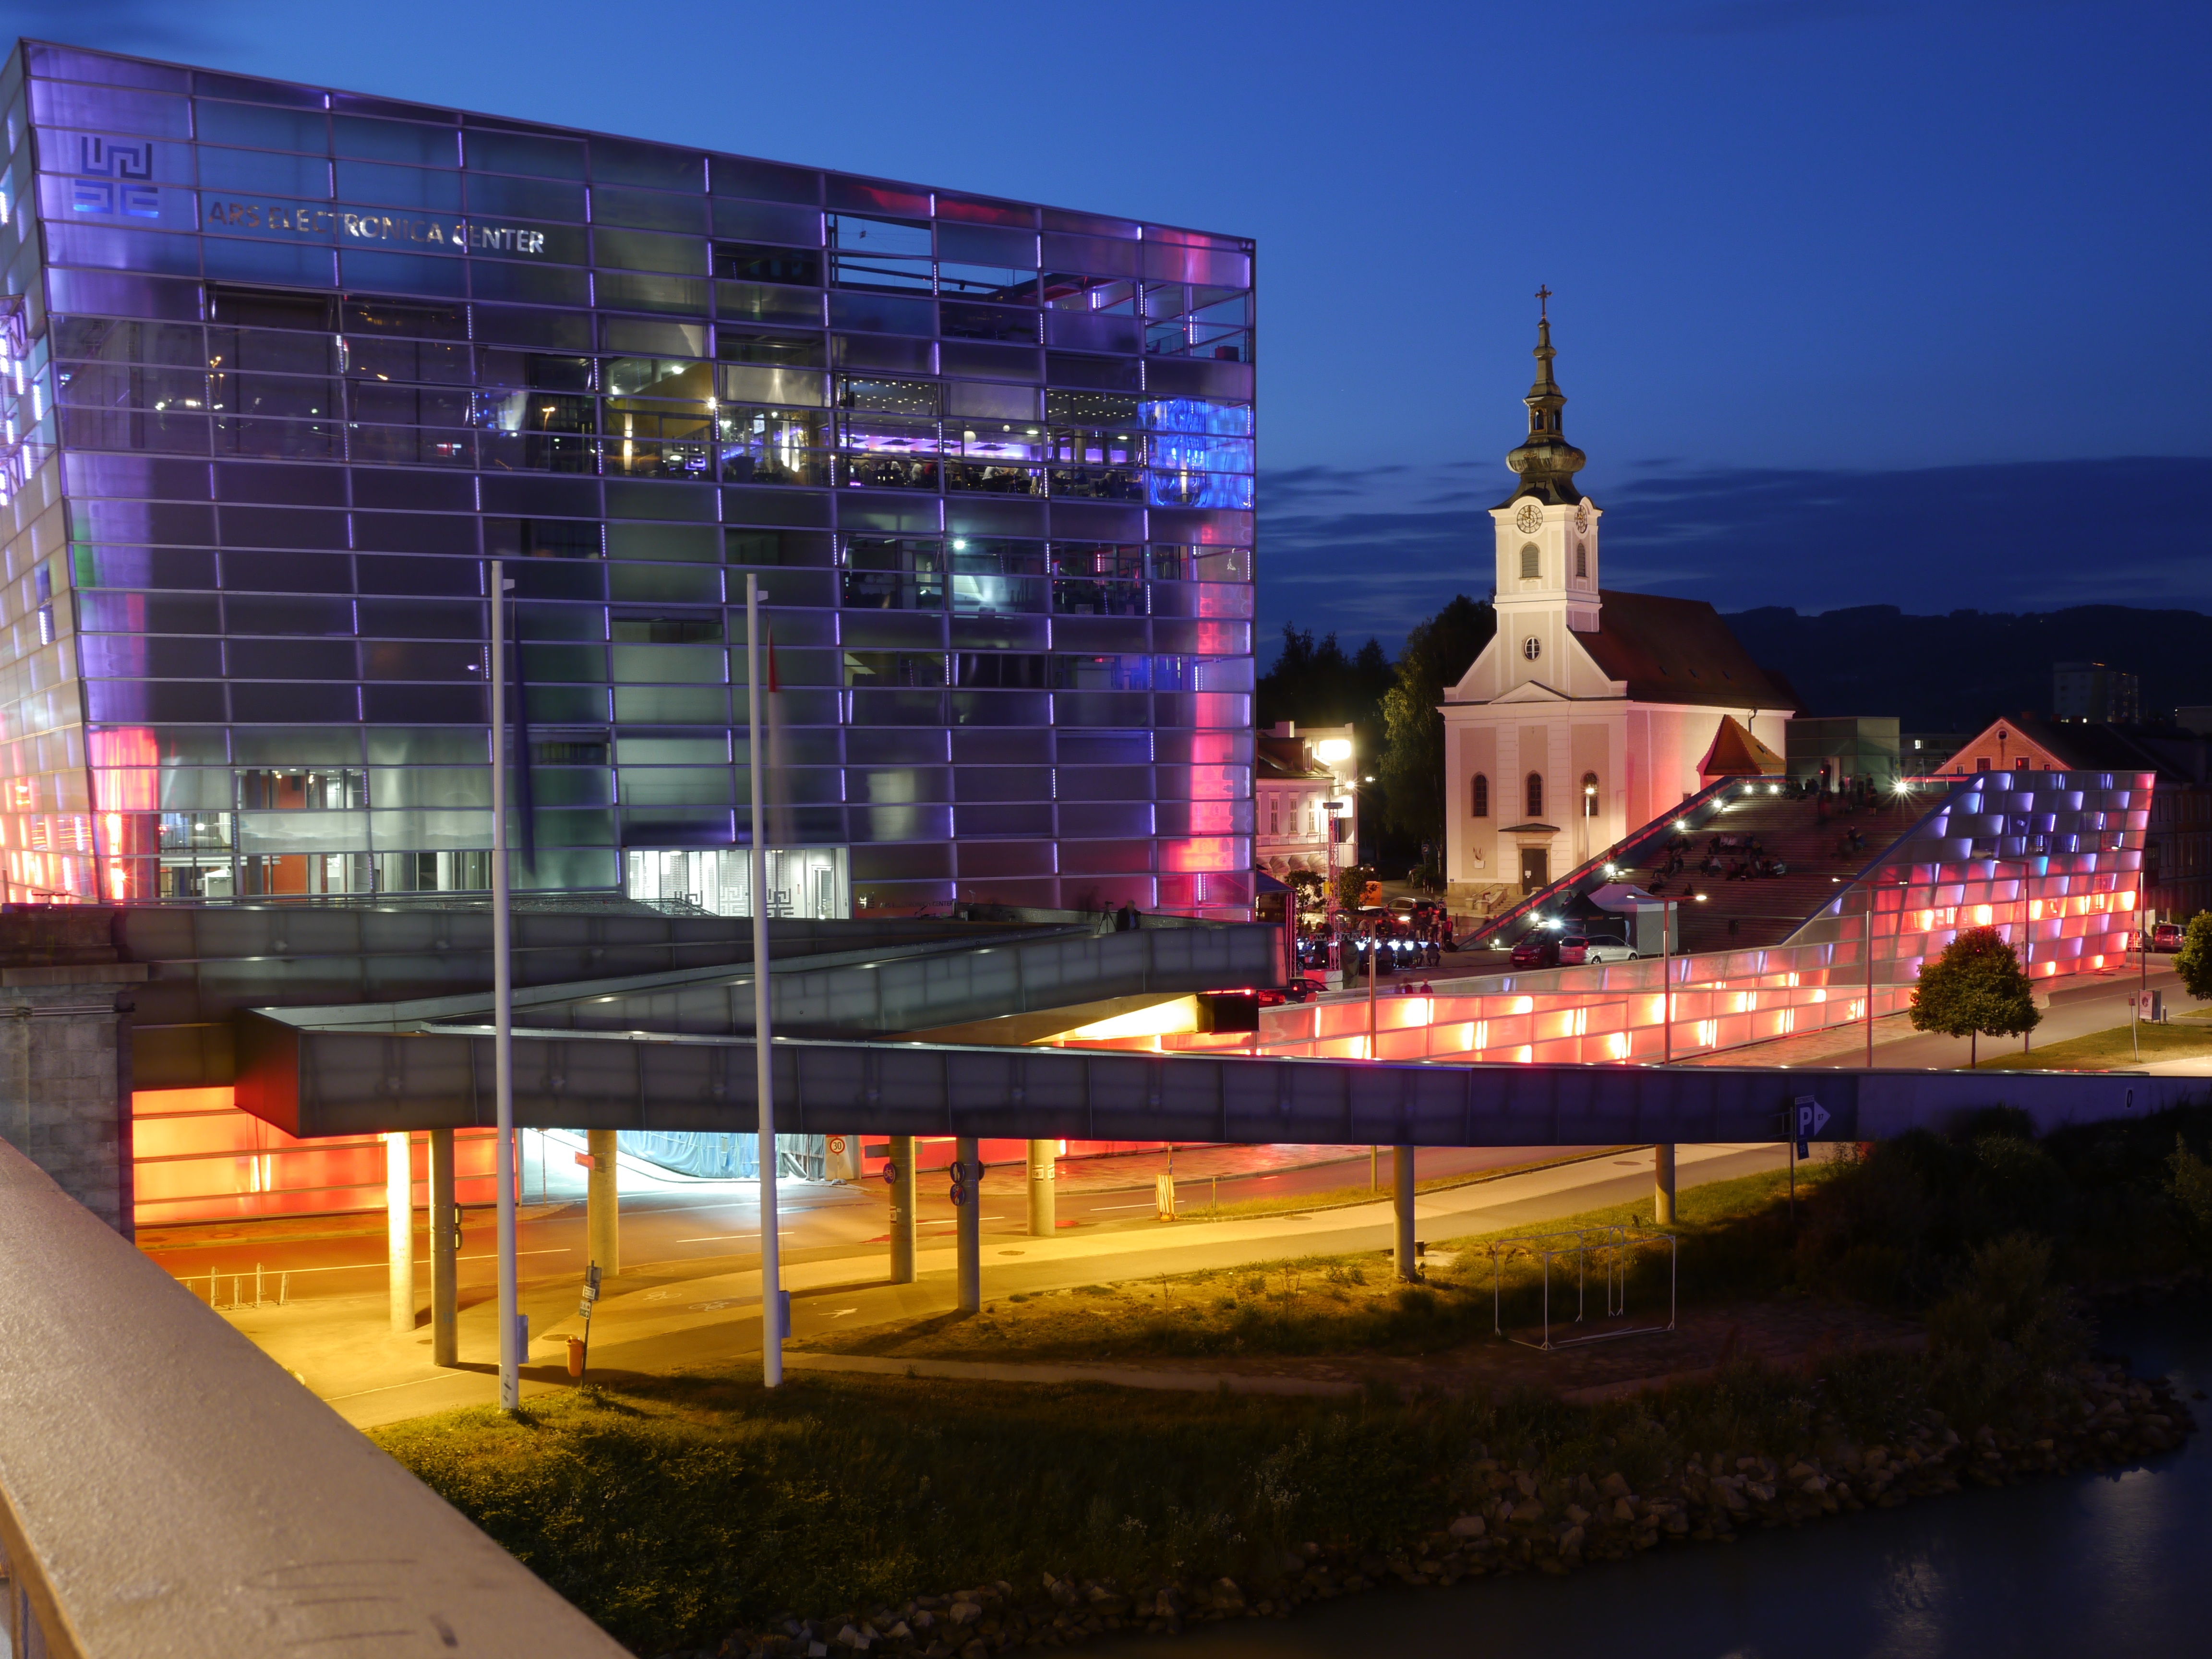
architecture, night, building, city, downtown, evening, reflection, plaza, landmark, lighting, illuminated, at night, mood, linz, night image